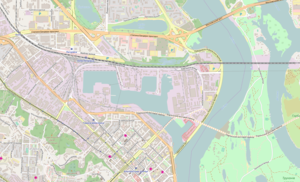
La péninsule de Rybalskyi ou, de manière impropre, l'île de Rybalskyi est une péninsule située sur les rives du Dniepr, dans le quartier de Podil, sur la rive droite de la ville de Kiev. Bien que nommé comme une île, c'est en fait une presqu'île située sur la rive gauche de l'ancienne rivière Potchaïna qui s'est transformée au fil du temps en une série de lacs sur ses bras morts.La péninsule est maintenant principalement une zone industrielle.